Prachi River

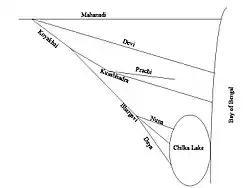
A map of the Mahanadi-Koyakhai distributary system

The Prachi, a small river of over 78 km in length with a catchment area of around 600 km, is a part of the Mahanadi River Delta in Odisha along the eastern coast of India. Presently the parts of the modern day districts of Puri, Khurda, Cuttack and Jagatsingpur comprise the Prachi valley region.